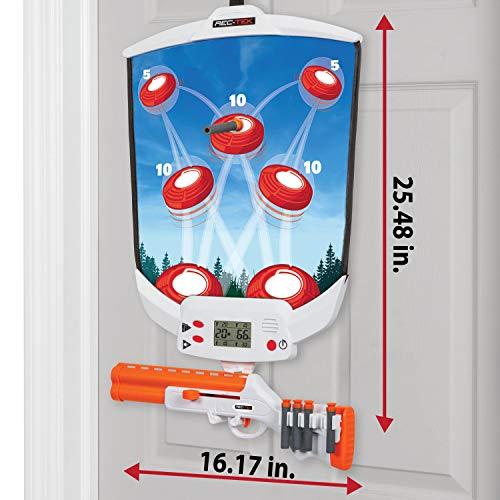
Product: Rec-Tek Over the Door Skeet Hunt Game for Kids - Features Easy Assembly and Easily Adjustable Height - No Tools Required
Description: EASY ASSEMBLY: No tools or hardware required, sets up in minutes on any door.
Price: $24.99
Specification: PackageDimensions:24.8x16.3x3.1inches|ItemWeight:1.63pounds|ShippingWeight:2.8pounds(Viewshippingratesandpolicies)|ASIN:B01C403VKE|Itemmodelnumber:1-1-28572-DS